Sylvia Santana

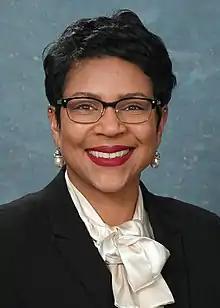

Sylvia Anjel Santana (born November 23, 1979) is an American politician and a Democratic member of the Michigan Senate, representing the 2nd district. She previously represented the 3rd district from 2019 to 2022. She also served in the Michigan House of Representatives from the 9th district from 2017 to 2019.